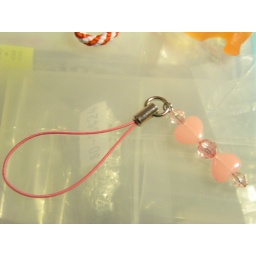
Pink phone charm with dangle of pink hearts and acrylic bicones. Faceted round in centre. Hearts glow in the dark.